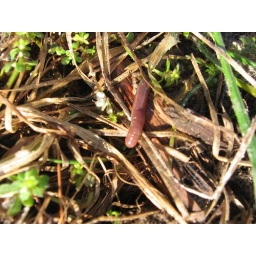
beneath the pizza box was a tiny world of spring. i really love earth worms. &amp;lt;3